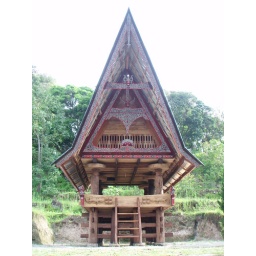
Batak houses in Samosir island, lake Toba